Question: Please indicate a possible affordance area of the carry_skateboard that can be used for carrying
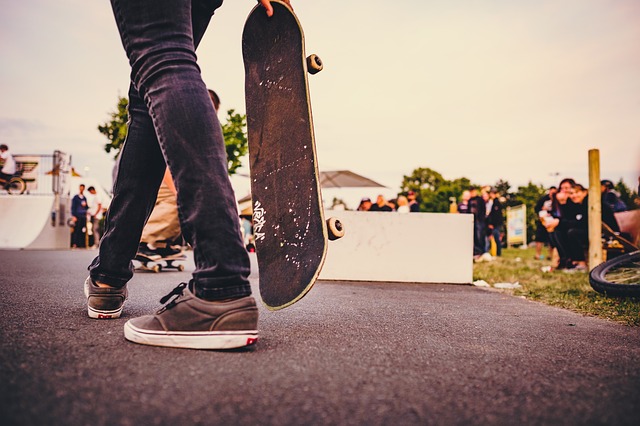
Answer: [244.5, 4, 322.5, 312]